Question: Please indicate a possible affordance area of the banana that can be used for peeling
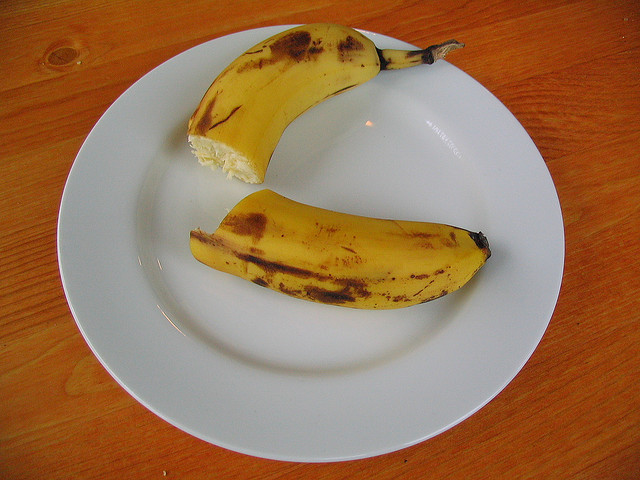
Answer: [184.5, 184.5, 486.5, 308.5]